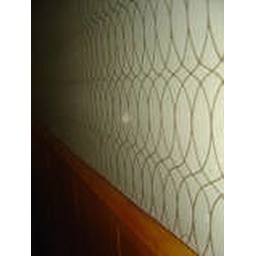
i think the wallpaper in the kitchen came with the house as well. it's held up pretty well for 40 years.